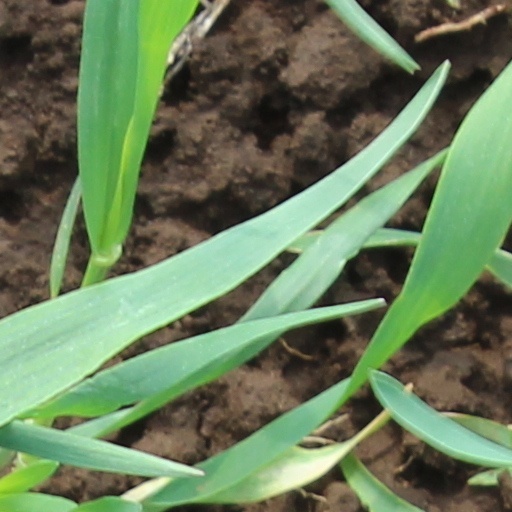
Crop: wheat